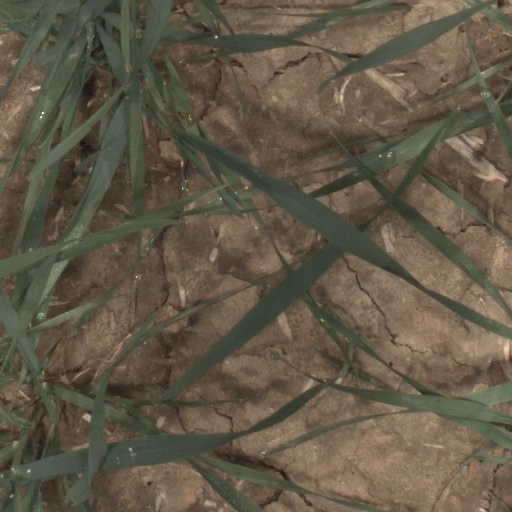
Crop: wheat